Kris Allen

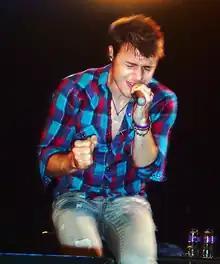
Allen in 2010

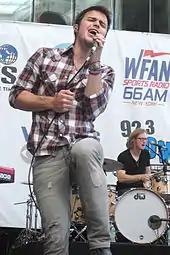
Allen in 2010

On his self-titled debut album, Allen collaborated with Claude Kelly, David Hodges, Jon Foreman of Switchfoot, Salaam Remi and Joe King of The Fray. He also worked with Toby Gad, Alex Band of The Calling, Dan Wilson of Semisonic, Chris Daughtry and Mat Kearney for the album. Allen's debut single, "Live Like We're Dying" was released via Z100 in New York on September 21, 2009. On November 6, 2009, his music video for "Live Like We're Dying" premiered on AOL's PopEater.com. "Live Like We're Dying" would go on to peak at number 18 on the "Billboard" Hot 100 and achieve platinum status with over 1.7 million in combined sales.